Usarp Mountains

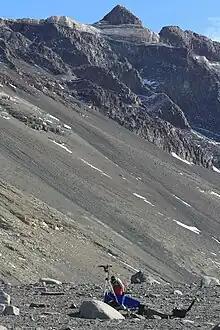
DeGoes in the Morozumi Range

Named by US-ACAN for Henry M. Morozumi, aurora scientist at South Pole Station, 1960, and Station Scientific Leader at Byrd Station, 1963.